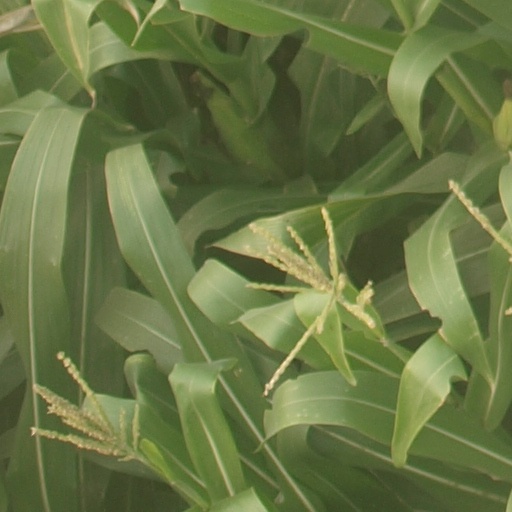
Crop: maize; corn